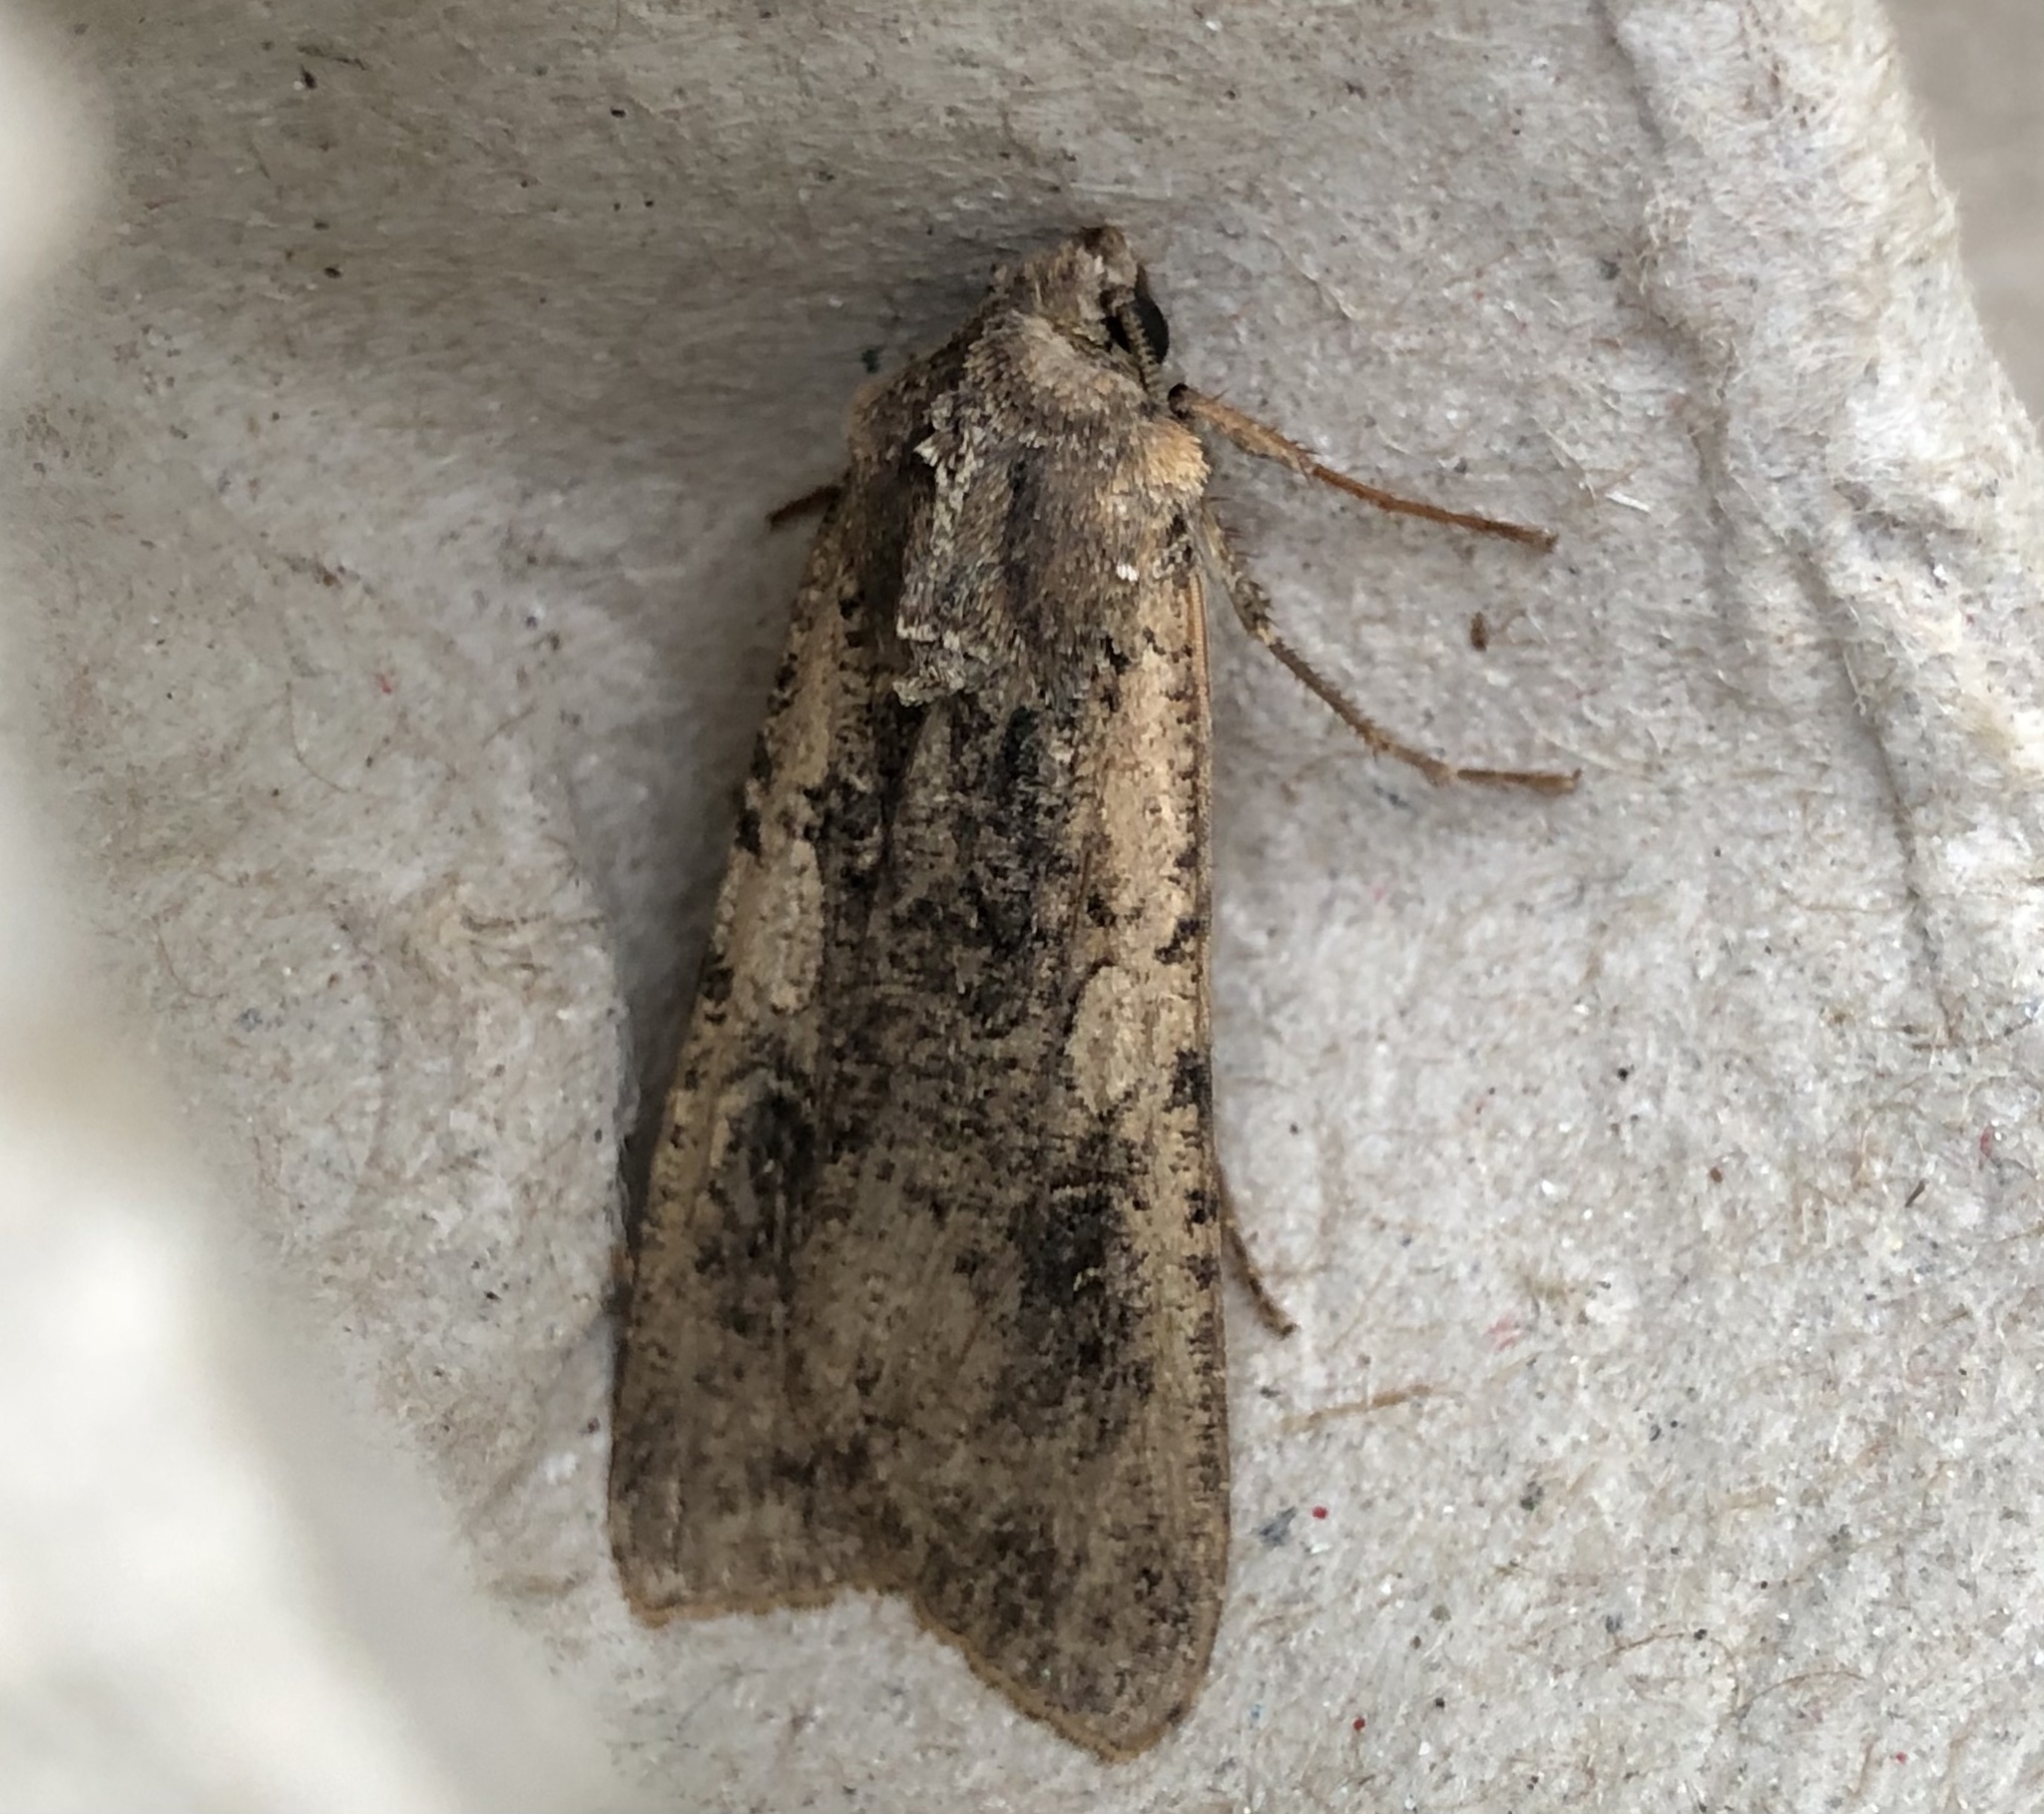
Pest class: cutworms